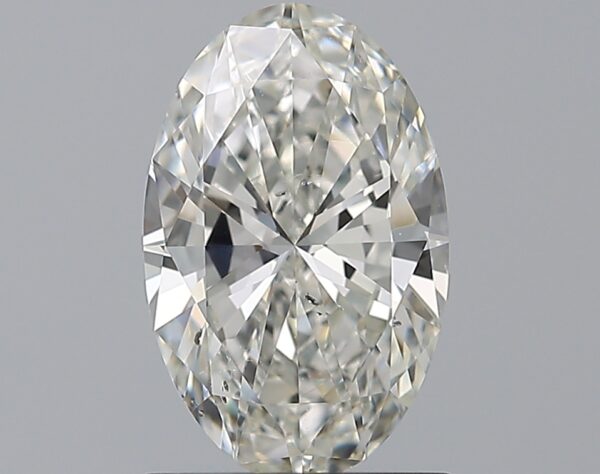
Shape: oval
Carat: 1.21
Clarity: SI1
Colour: H
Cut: EX
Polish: EX
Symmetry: EX
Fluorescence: M
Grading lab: GIA
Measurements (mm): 9.23 x 5.85 x 3.46